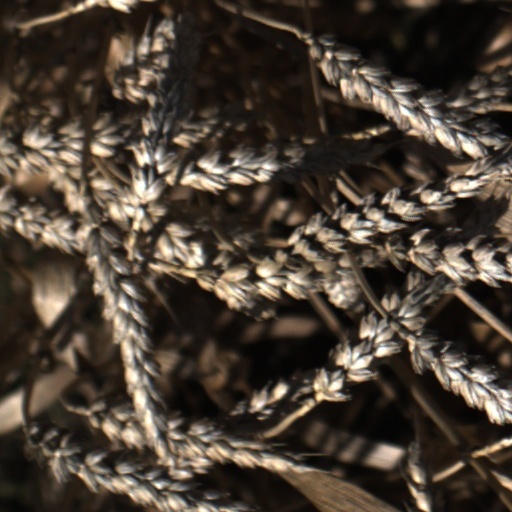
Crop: wheat